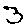
Label: 3